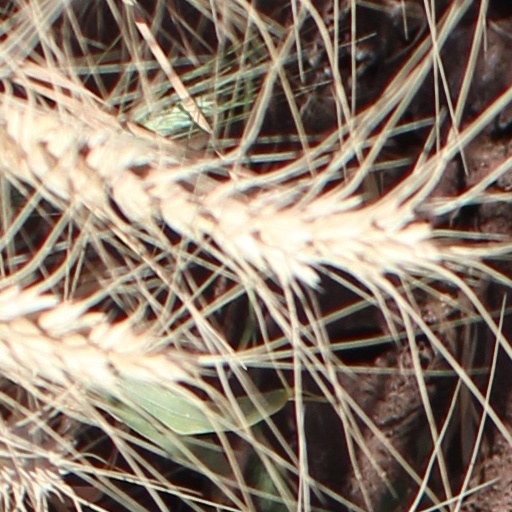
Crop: wheat